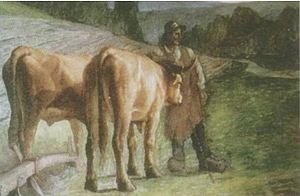
""Les boeufs"", toile sans doute inachevée de Jean Teilliet, peintre natif de Saint-Junien (Haute-Vienne)."
La limousine est une race bovine française rustique originaire du Limousin, qui est principalement vouée à la production de viande.